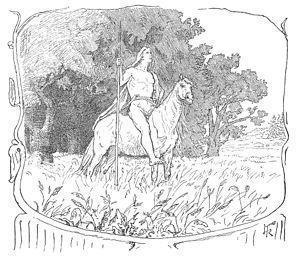
Dans la mythologie nordique, Landvidi est la terre du dieu Ase Vidar, couverte d'arbres et d'herbes hautes.
Dans la mythologie nordique, Vidar est un dieu Ase associé à la vengeance et au silence, mentionné dans l'Edda Poétique, compilée au XIIIᵉ siècle à partir de sources plus anciennes, et l'Edda de Snorri, écrite au XIIIᵉ siècle. Il est le fils d'Odin et de la géante Gríðr. Vidar est l'un des dieux les plus forts, après Thor Et bien qu'il soit discret dans les mythes, il tient un rôle capital le jour de la bataille prophétique du Ragnarök lorsqu'il venge la mort de son père Odin en transperçant de son épée le cœur du loup Fenrir ou en lui arrachant la mâchoire à l'aide de sa chaussure magique. Il survit à cette fin du monde et, avec un nombre réduit d'autres dieux rescapés de la catastrophe, il participe au renouveau de l'univers.